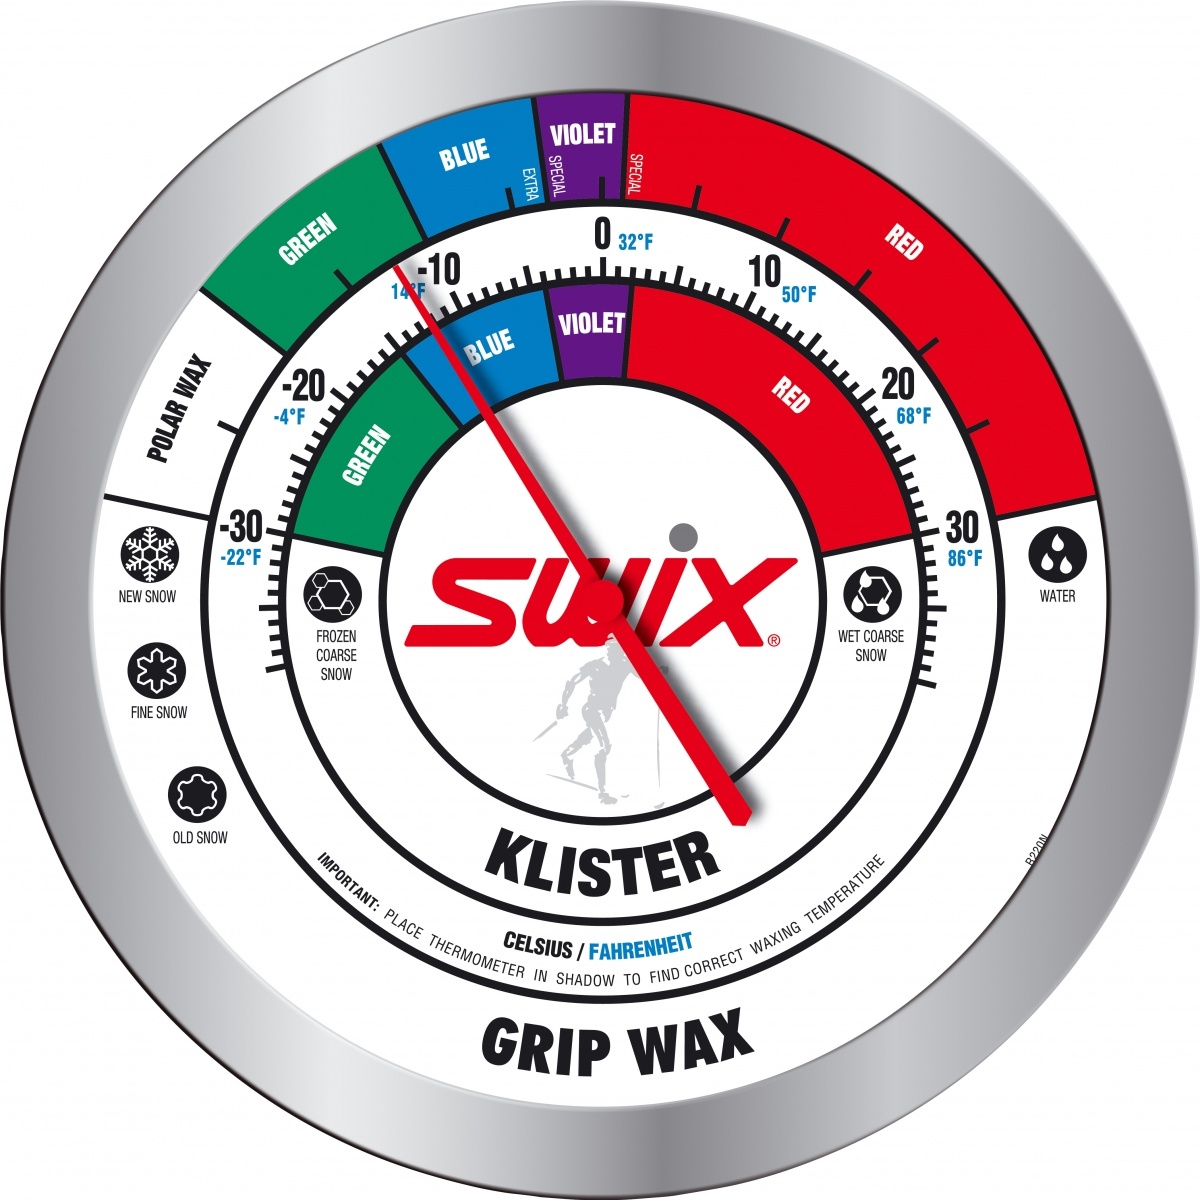
SWIX ROUND WALL THERMOMETER
Swix Wall Thermometer, a true nostalgic Swix wax accessory Perfect on the house or cabin wall For all xc ski enthusiasts, traditional design Every mountain cabin in Norway has a Swix Outdoor Thermometer hung by the front door! This Swix Thermometer will suggest which klister and hardwax grip wax to use in order to have the perfect day on the trails. The perfect gift for that xc ski enthusiast!!! Size 11.8" / 30cm Swix Product No. R0220N Related Item: Swix Rectangular Wall Thermometer
Brand: Swix
Category: Home & Garden > Decor > Weather Vanes & Roof Decor > Weather Vanes